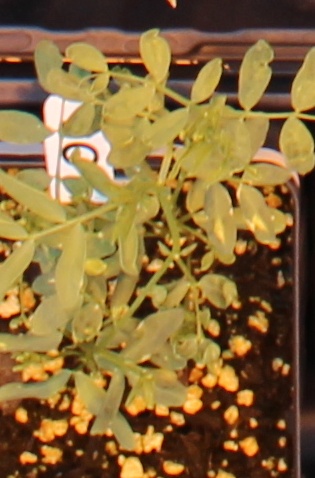
Label: Lentil